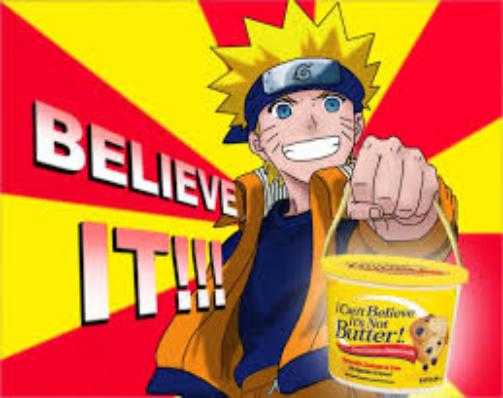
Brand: I Can't Believe It's Not Butter
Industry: Food